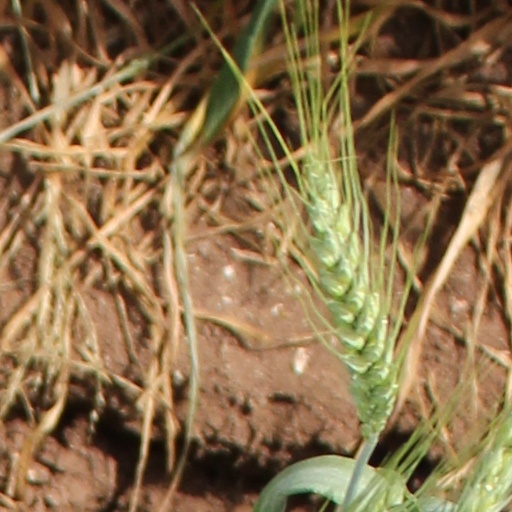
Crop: wheat